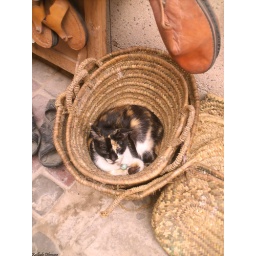
cat in a bag ( moroccan traditional bag )